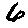
Label: 6